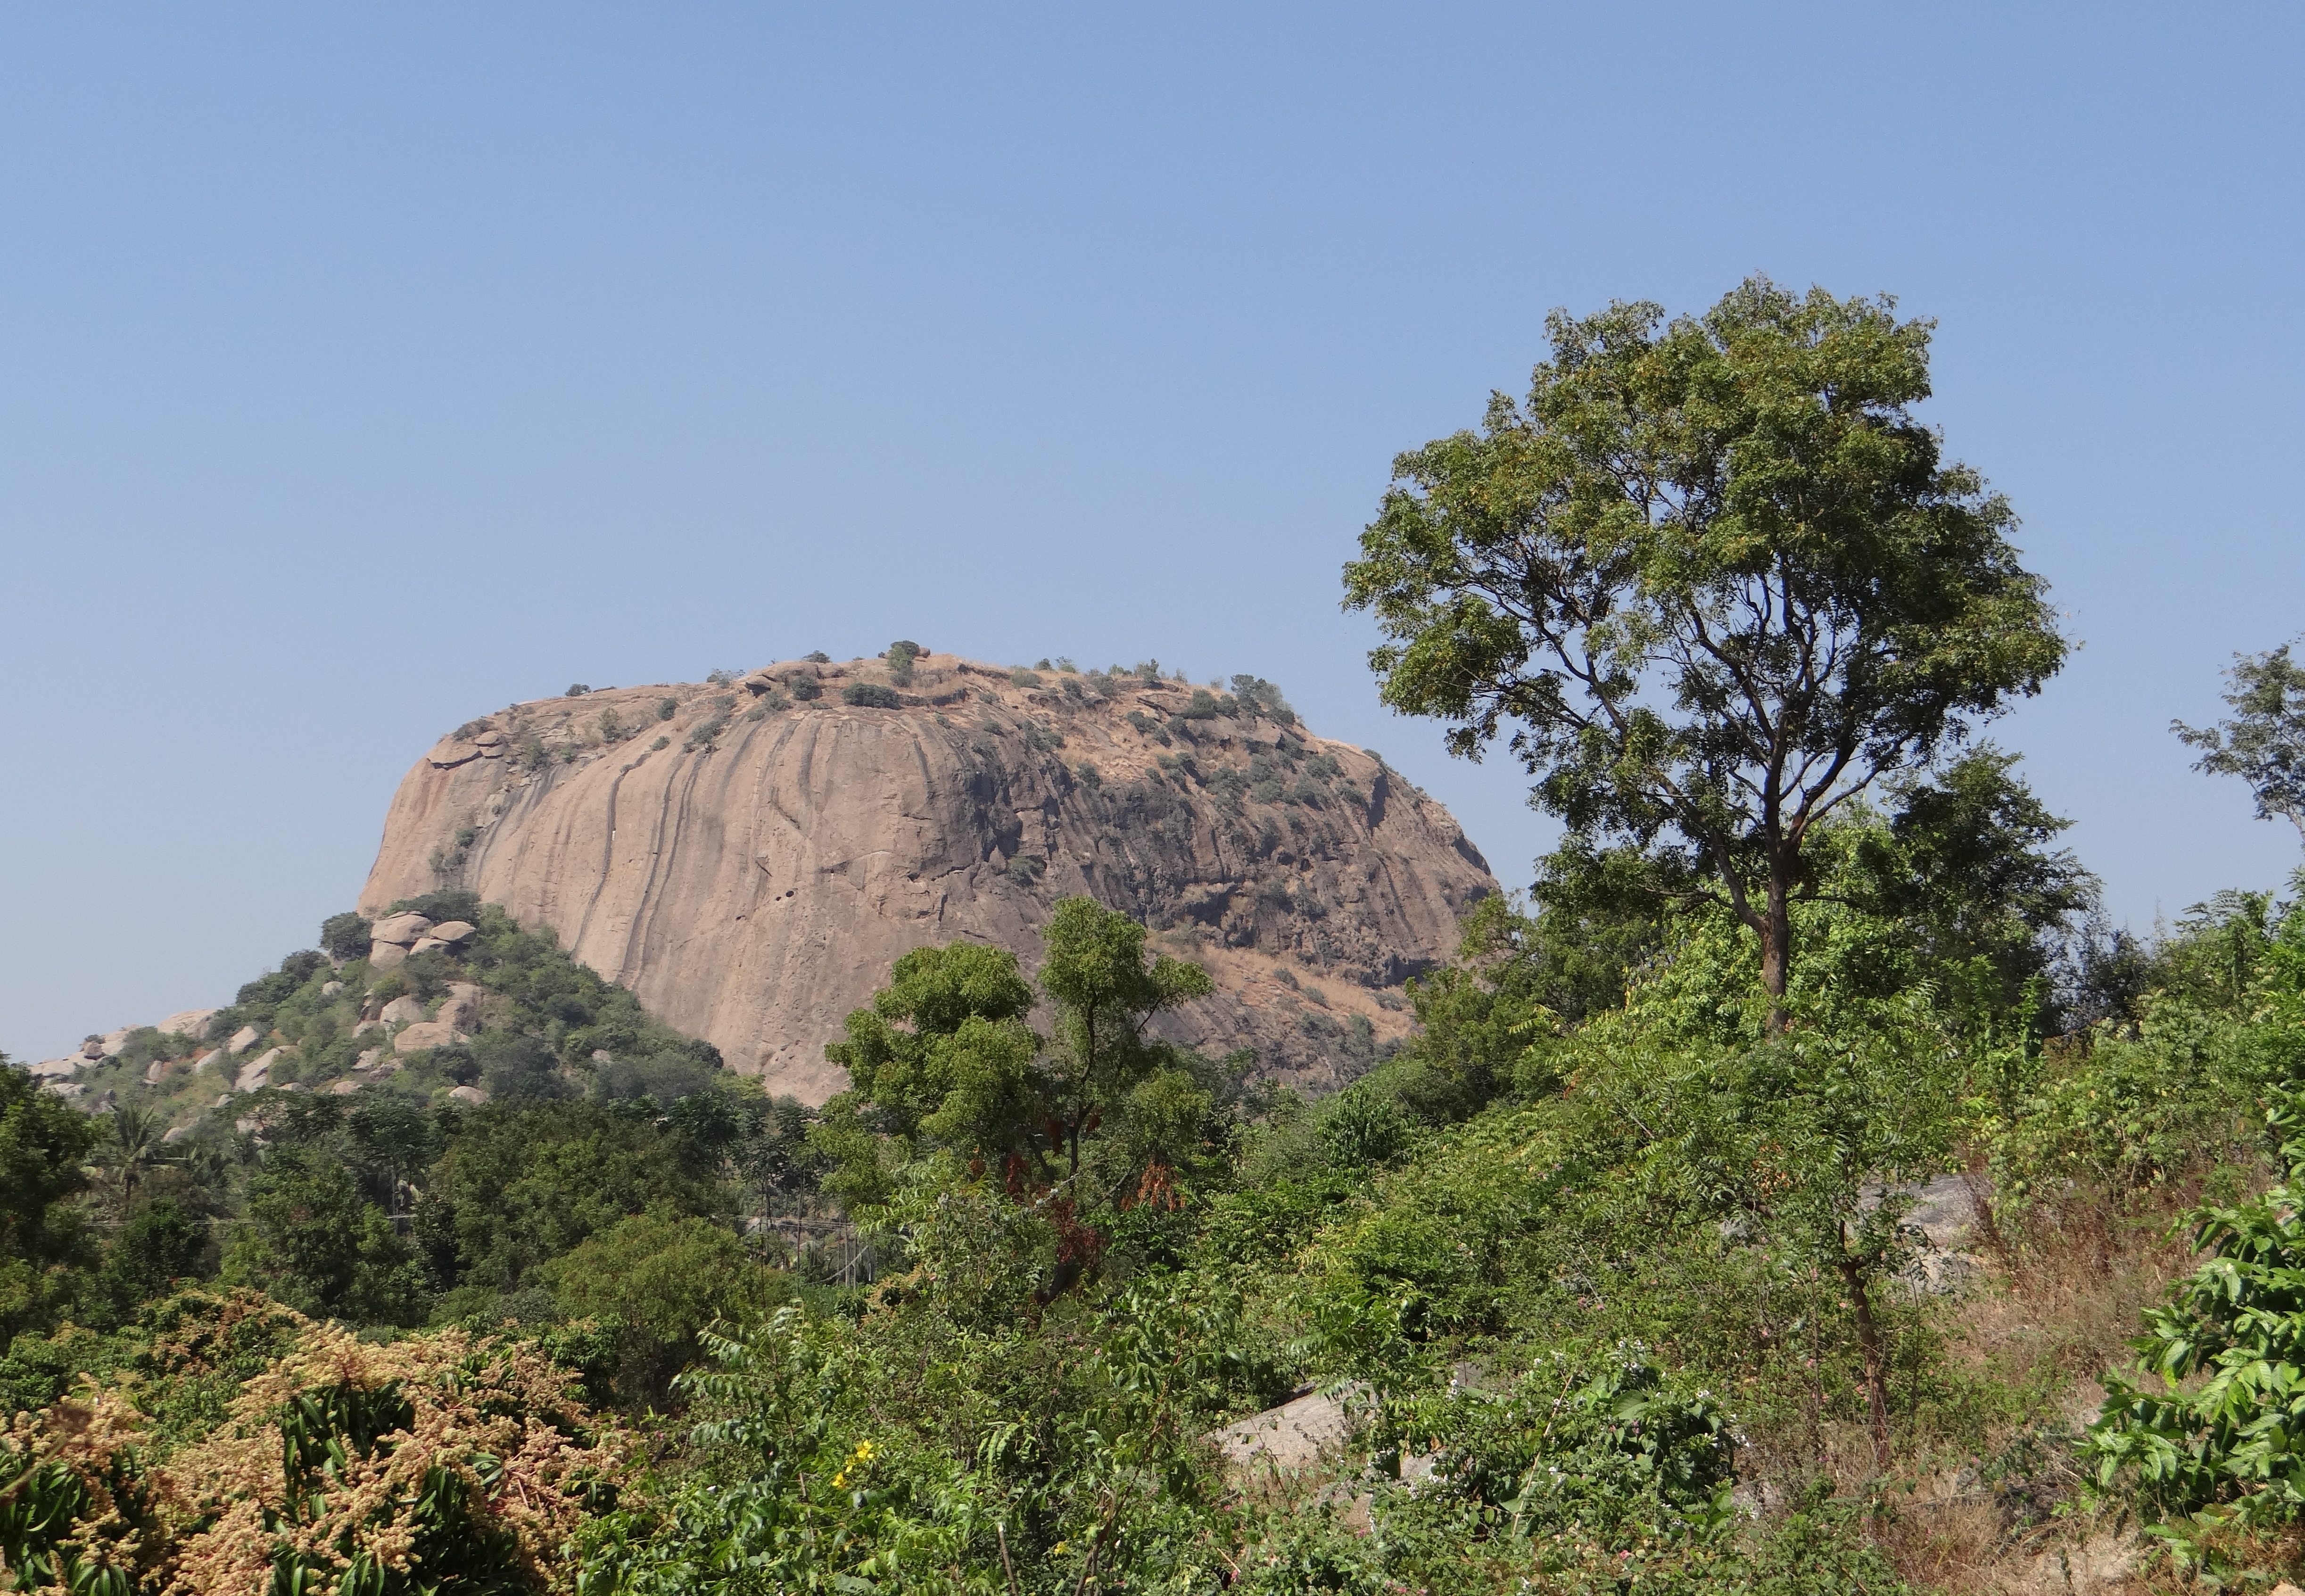
landscape, tree, nature, rock, wilderness, mountain, trail, hill, adventure, cliff, jungle, rock formation, rocky, terrain, national park, ridge, erosion, geology, badlands, boulders, plateau, india, granite, ecosystem, karnataka, natural environment, geographical feature, mountainous landforms, hillock